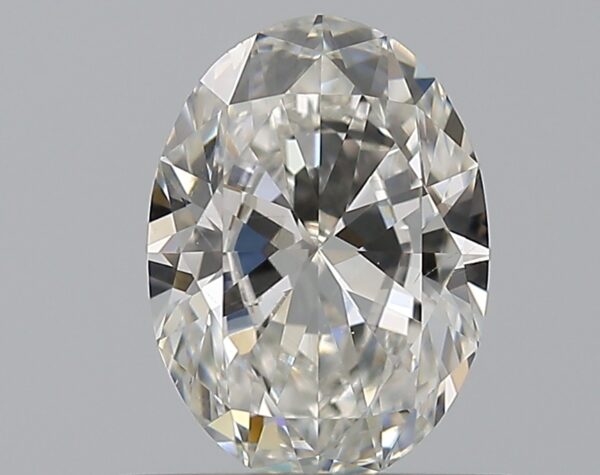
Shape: oval
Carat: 0.7
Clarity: VS2
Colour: G
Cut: VG
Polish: EX
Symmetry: VG
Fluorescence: N
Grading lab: GIA
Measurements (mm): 6.75 x 4.88 x 3.01